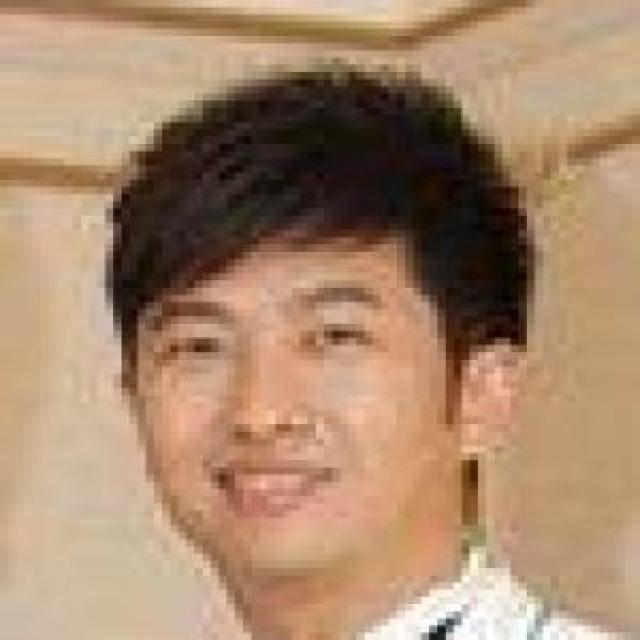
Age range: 21-44